What a Girl Wants (Christina Aguilera song)

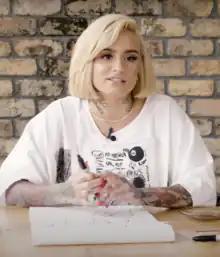
Kehlani's song "What I Want" from her album "Crash" samples Aguilera's single.

Aguilera performed the track during the promotional campaign of "Christina Aguilera". Aguilera performed the track at Franklin High, a Milwaukee high school; the performance saw her live in front of 1,300 teenagers in a set list that consisted of three tracks: "Genie in a Bottle", "The Christmas Song" and "What a Girl Wants". Aguilera performed the song on the Jingle Ball for radio station Kiss 108 just days after the release of the music video, continuing promotion for the album. Later in December 1999, Aguilera was chosen to perform on MTV's live New Year's Eve Special, which she commented on beforehand, saying "I'm nervous about what's going to go on that night. Everything's going to be so chaotic", wearing tight leather pants. Aguilera started with a performance of "Genie in a Bottle", continuing into "What a Girl Wants". Aguilera performed the song during the time in which she supported the band TLC on their FanMail Tour. She also performed the song at the American Music Awards in a medley with the third single from "Christina Aguilera", "I Turn to You"; wearing a "tummy-baring bodice", she removed the skirt before performing "What a Girl Wants" in the medley-style performance.